Game Over, Charles

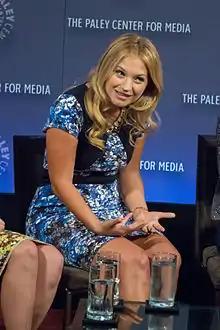
Vanessa Ray's "(pictured)" performance in this episode was critically acclaimed, and earned her a Teen Choice Award.

The episode deeply divided fans, since some viewers expressed considerable dissatisfaction in regards to CeCe Drake's motives for becoming the show's primary antagonist as well as Sara Harvey's reveal as the third Red Coat and Black Widow. Critics were generally unfavorable towards the episode, though particular praise was given to Vanessa Ray's performance and the inclusion of a transgender storyline.